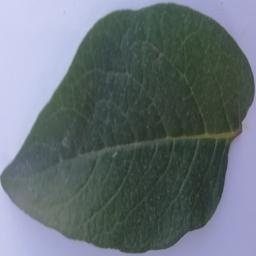
Etiqueta: Sana